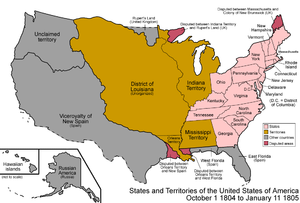
Le District de Louisiane, était une désignation officielle et temporaire du gouvernement des États-Unis pour la partie supérieure de l'achat de la Louisiane qui ne comprenait que le territoire d’Orléans. Le District a existé du 10 mars 1804 au 4 juillet 1805, date à laquelle il a été incorporé au territoire d’Orléans pour former le territoire de la Louisiane. La région au nord de l'Arkansas actuel était communément appelée la Haute-Louisiane. Le district de Louisiane aux États-Unis a eu deux incarnations: premièrement, un district militaire administré par le gouvernement fédéral; puis en tant que territoire organisé sous la juridiction du territoire de l'Indiana. Auparavant, le "district de la Louisiane" était une division administrative sous domination espagnole puis française.
Cette page concerne des événements d'actualité qui se sont produits durant l'année 1804 du calendrier grégorien aux États-Unis.
Cet article retrace la chronologie de l'évolution territoriale des États-Unis. Il liste les modifications géographiques intérieures et extérieures de ce pays.
1ᵉʳ octobre : Le territoire acquis lors de la vente de la Louisiane est divisé entre le District de la Louisiane, temporairement placé sous l'autorité du Territoire de l'Indiana, et le Territoire d'Orléans, organisé, qui correspond à l'actuelle Louisiane et une petite partie du Texas. La frontière ouest du Territoire d'Orléans provoque un conflit avec la Nouvelle-Espagne à propos d'une région située entre la Sabine à l'ouest et l'Arroyo Hondo à l'est, qui sera plus tard connue sous le nom d'État libre de la Sabine. Le traité d'Adams-Onís confirmera la souveraineté américaine sur la zone en 1819.